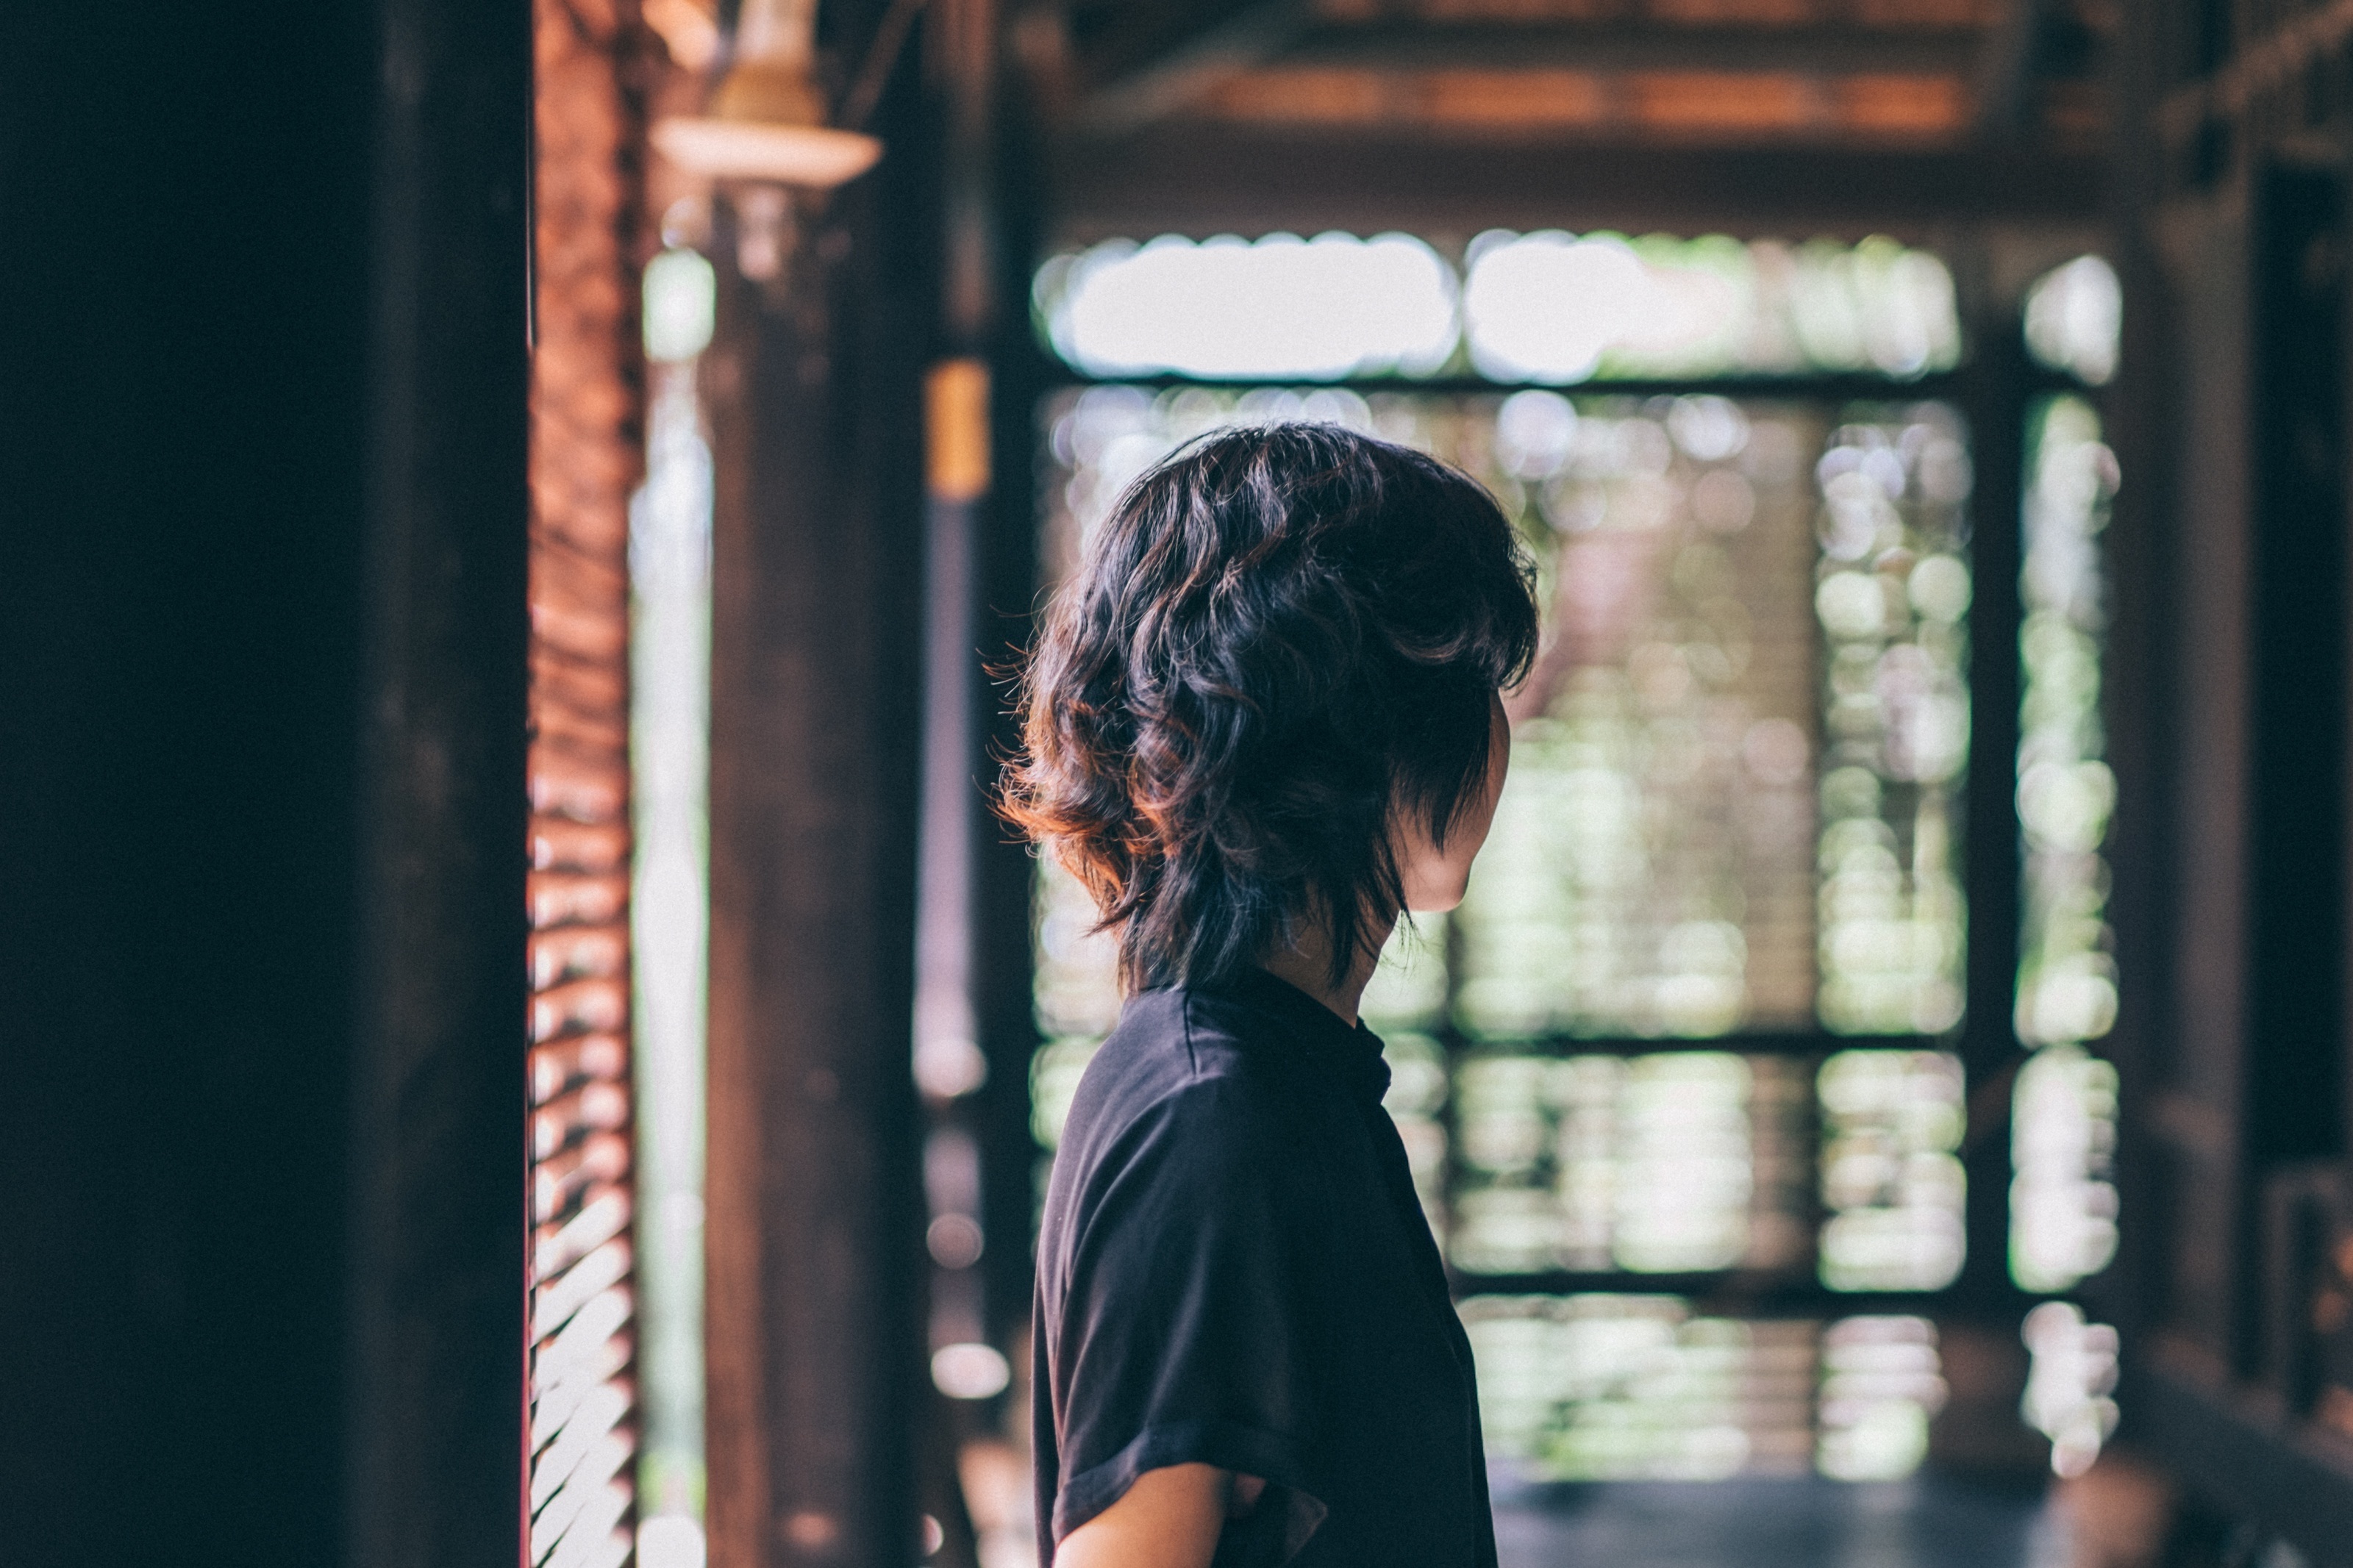
person, girl, woman, hair, photography, looking, portrait, spring, color, blue, black, indoors, photograph, beauty